Regina Schleicher

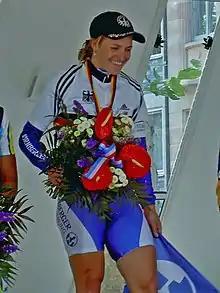
Schleicher in 2005

Regina Schleicher (born 21 March 1974 in Würzburg) is a German professional cyclist.